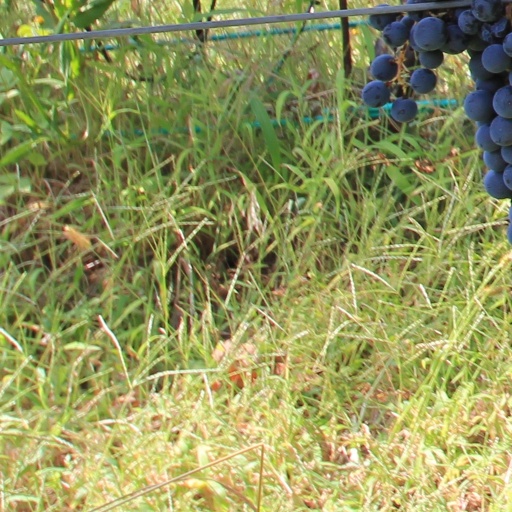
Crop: grape